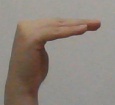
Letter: haa